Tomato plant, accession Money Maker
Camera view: horizontal (90 deg, fisheye); turntable rotation: 90 degrees
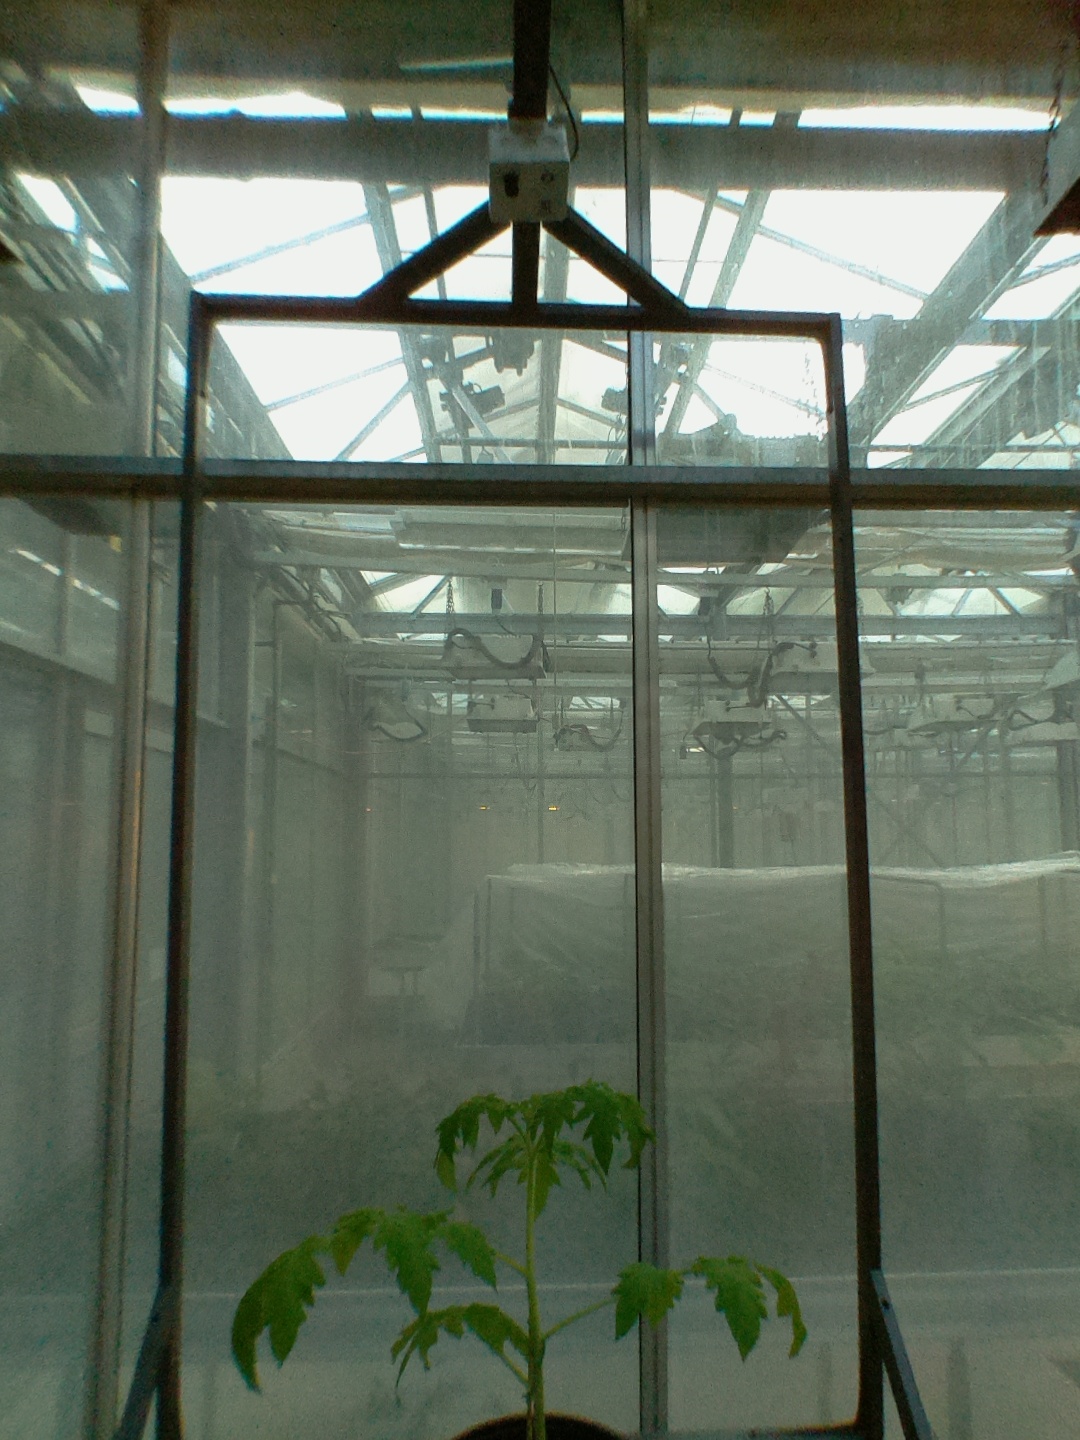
BBCH growth stage 13: 6 of true leaves visible